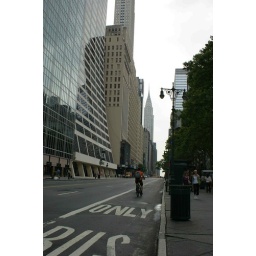
A bike in bus lane ;) New York